Rose Bertin

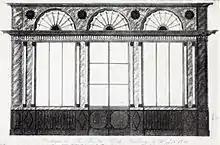
Bertin's shop front at 26 rue de Richelieu, c.1805

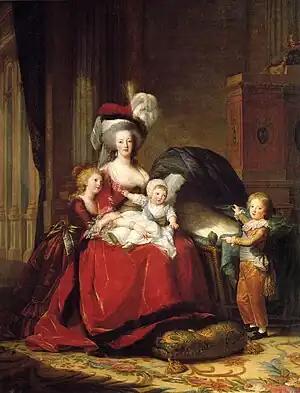
The Queen is shown in an up-to-date outfit created by Bertin.

Marie-Jeanne "Rose" Bertin (2 July 1747, Abbeville, Picardy, France – 22 September 1813, Épinay-sur-Seine) was a French fashion merchant and businesswoman. She was particularly noted for her work with Queen Marie Antoinette. Bertin was the first celebrated French fashion designer and is widely credited with having brought fashion and "haute couture" to the forefront of popular culture.